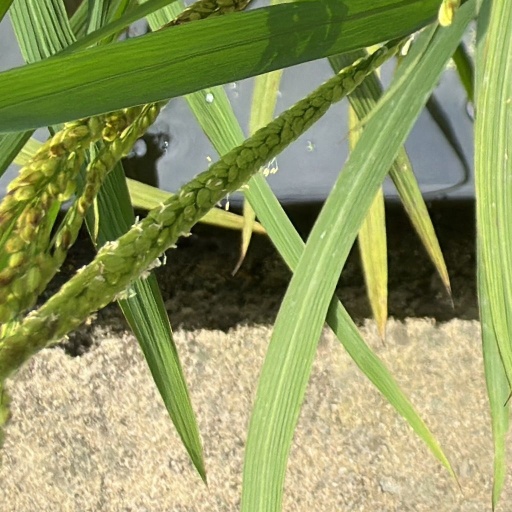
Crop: rice